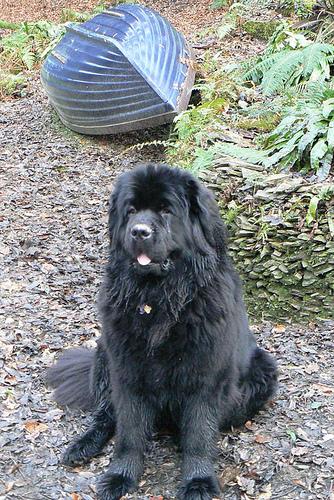
Breed: newfoundland